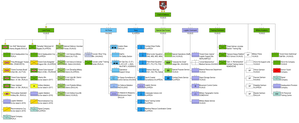
L'armée lituanienne est forte de près de 10 000 hommes actifs et de 4 300 réservistes. La conscription prit fin en septembre 2008 mais est rétablie en 2015. Le ministère de la défense est responsable des forces armées lituaniennes.